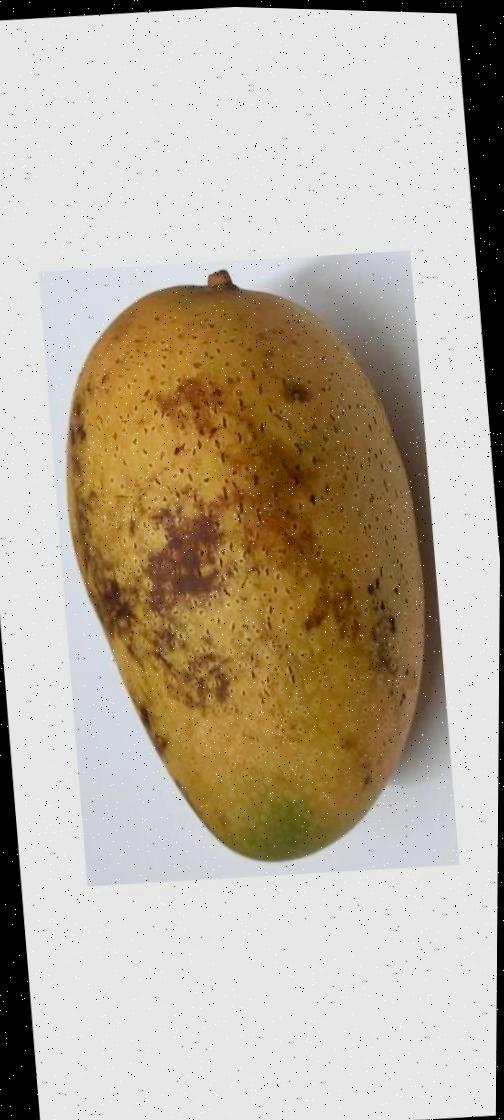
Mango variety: Ashshina Classic